Tourism in Somalia

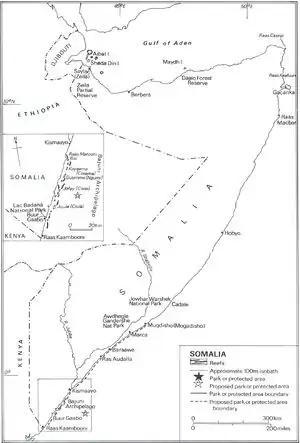
Somalia's ecological parks, coral reefs and protected areas

Following Somalia's independence in 1960, the Ministry of Tourism was established in order to regulate the national tourist industry. In 1969, the Law on Fauna (Hunting) and Forest Conservation was passed, which defined and provided for the establishment of controlled areas, game reserves and partial game reserves. It was later amended in 1978.